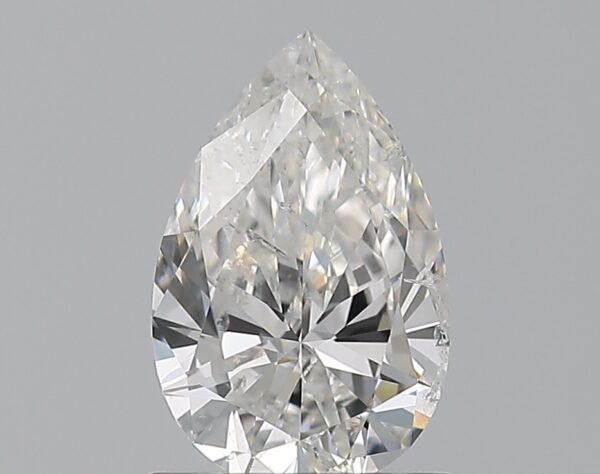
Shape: pear
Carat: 1
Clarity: SI2
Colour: F
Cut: EX
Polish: EX
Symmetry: EX
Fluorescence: N
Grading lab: IGI
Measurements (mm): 8.83 x 5.68 x 3.31